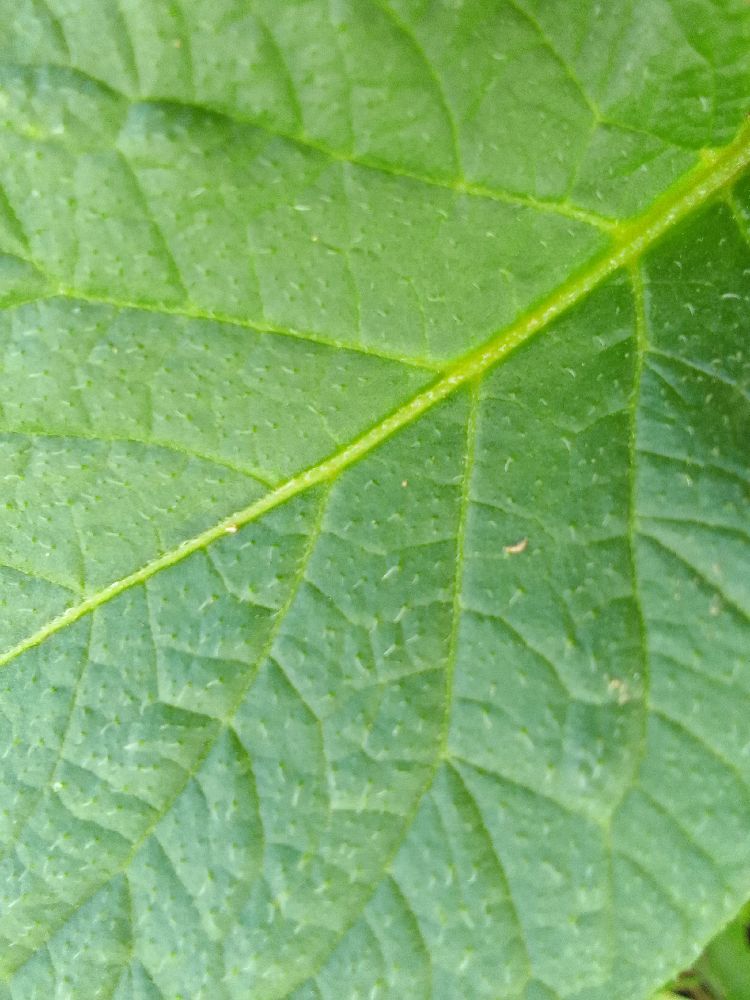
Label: Healthy